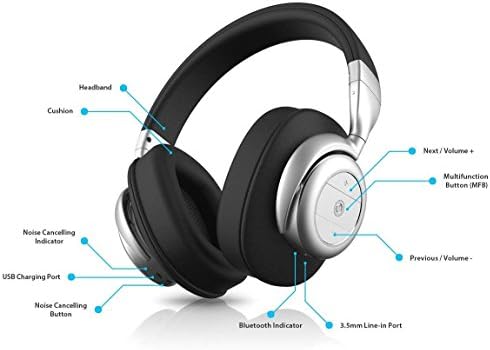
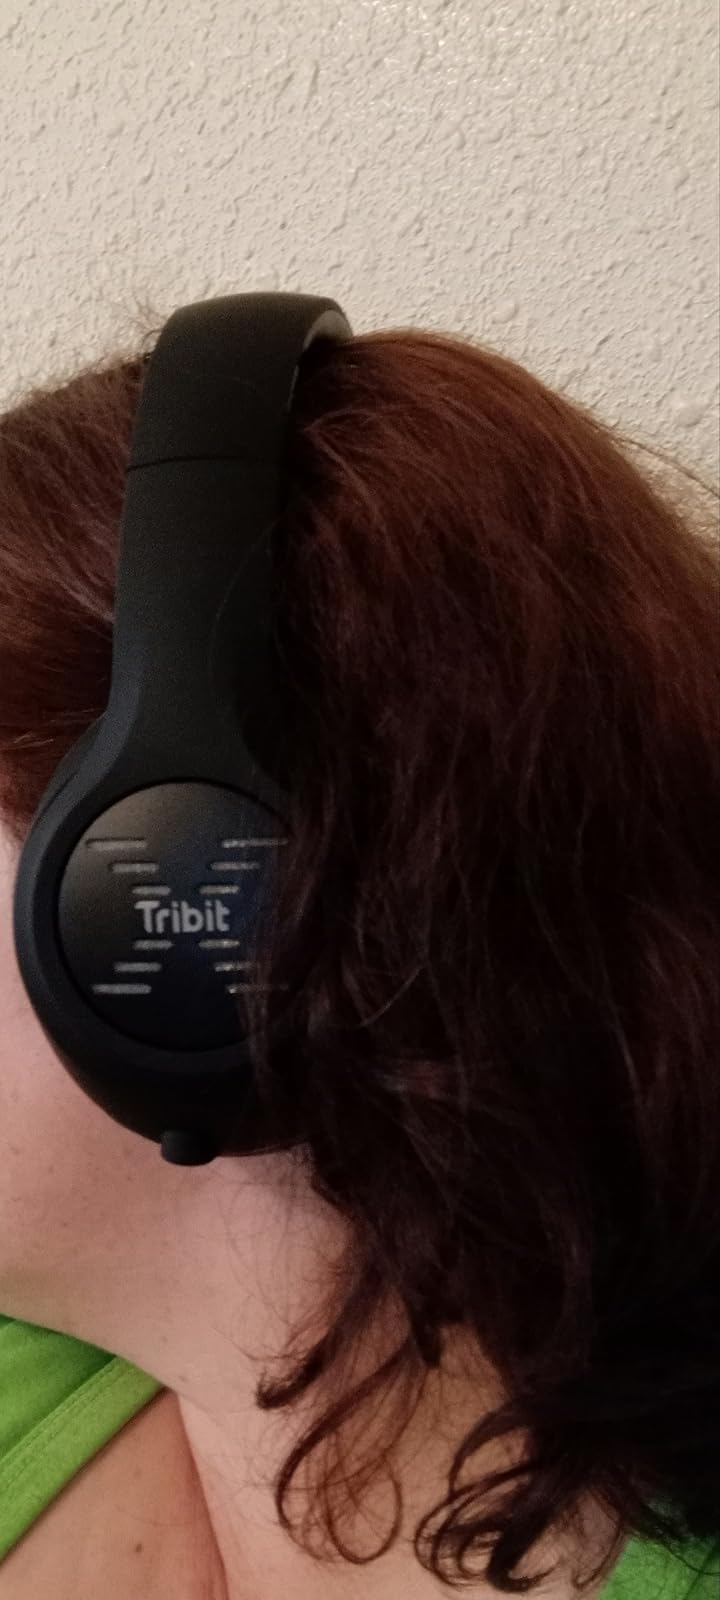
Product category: headphones
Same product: no